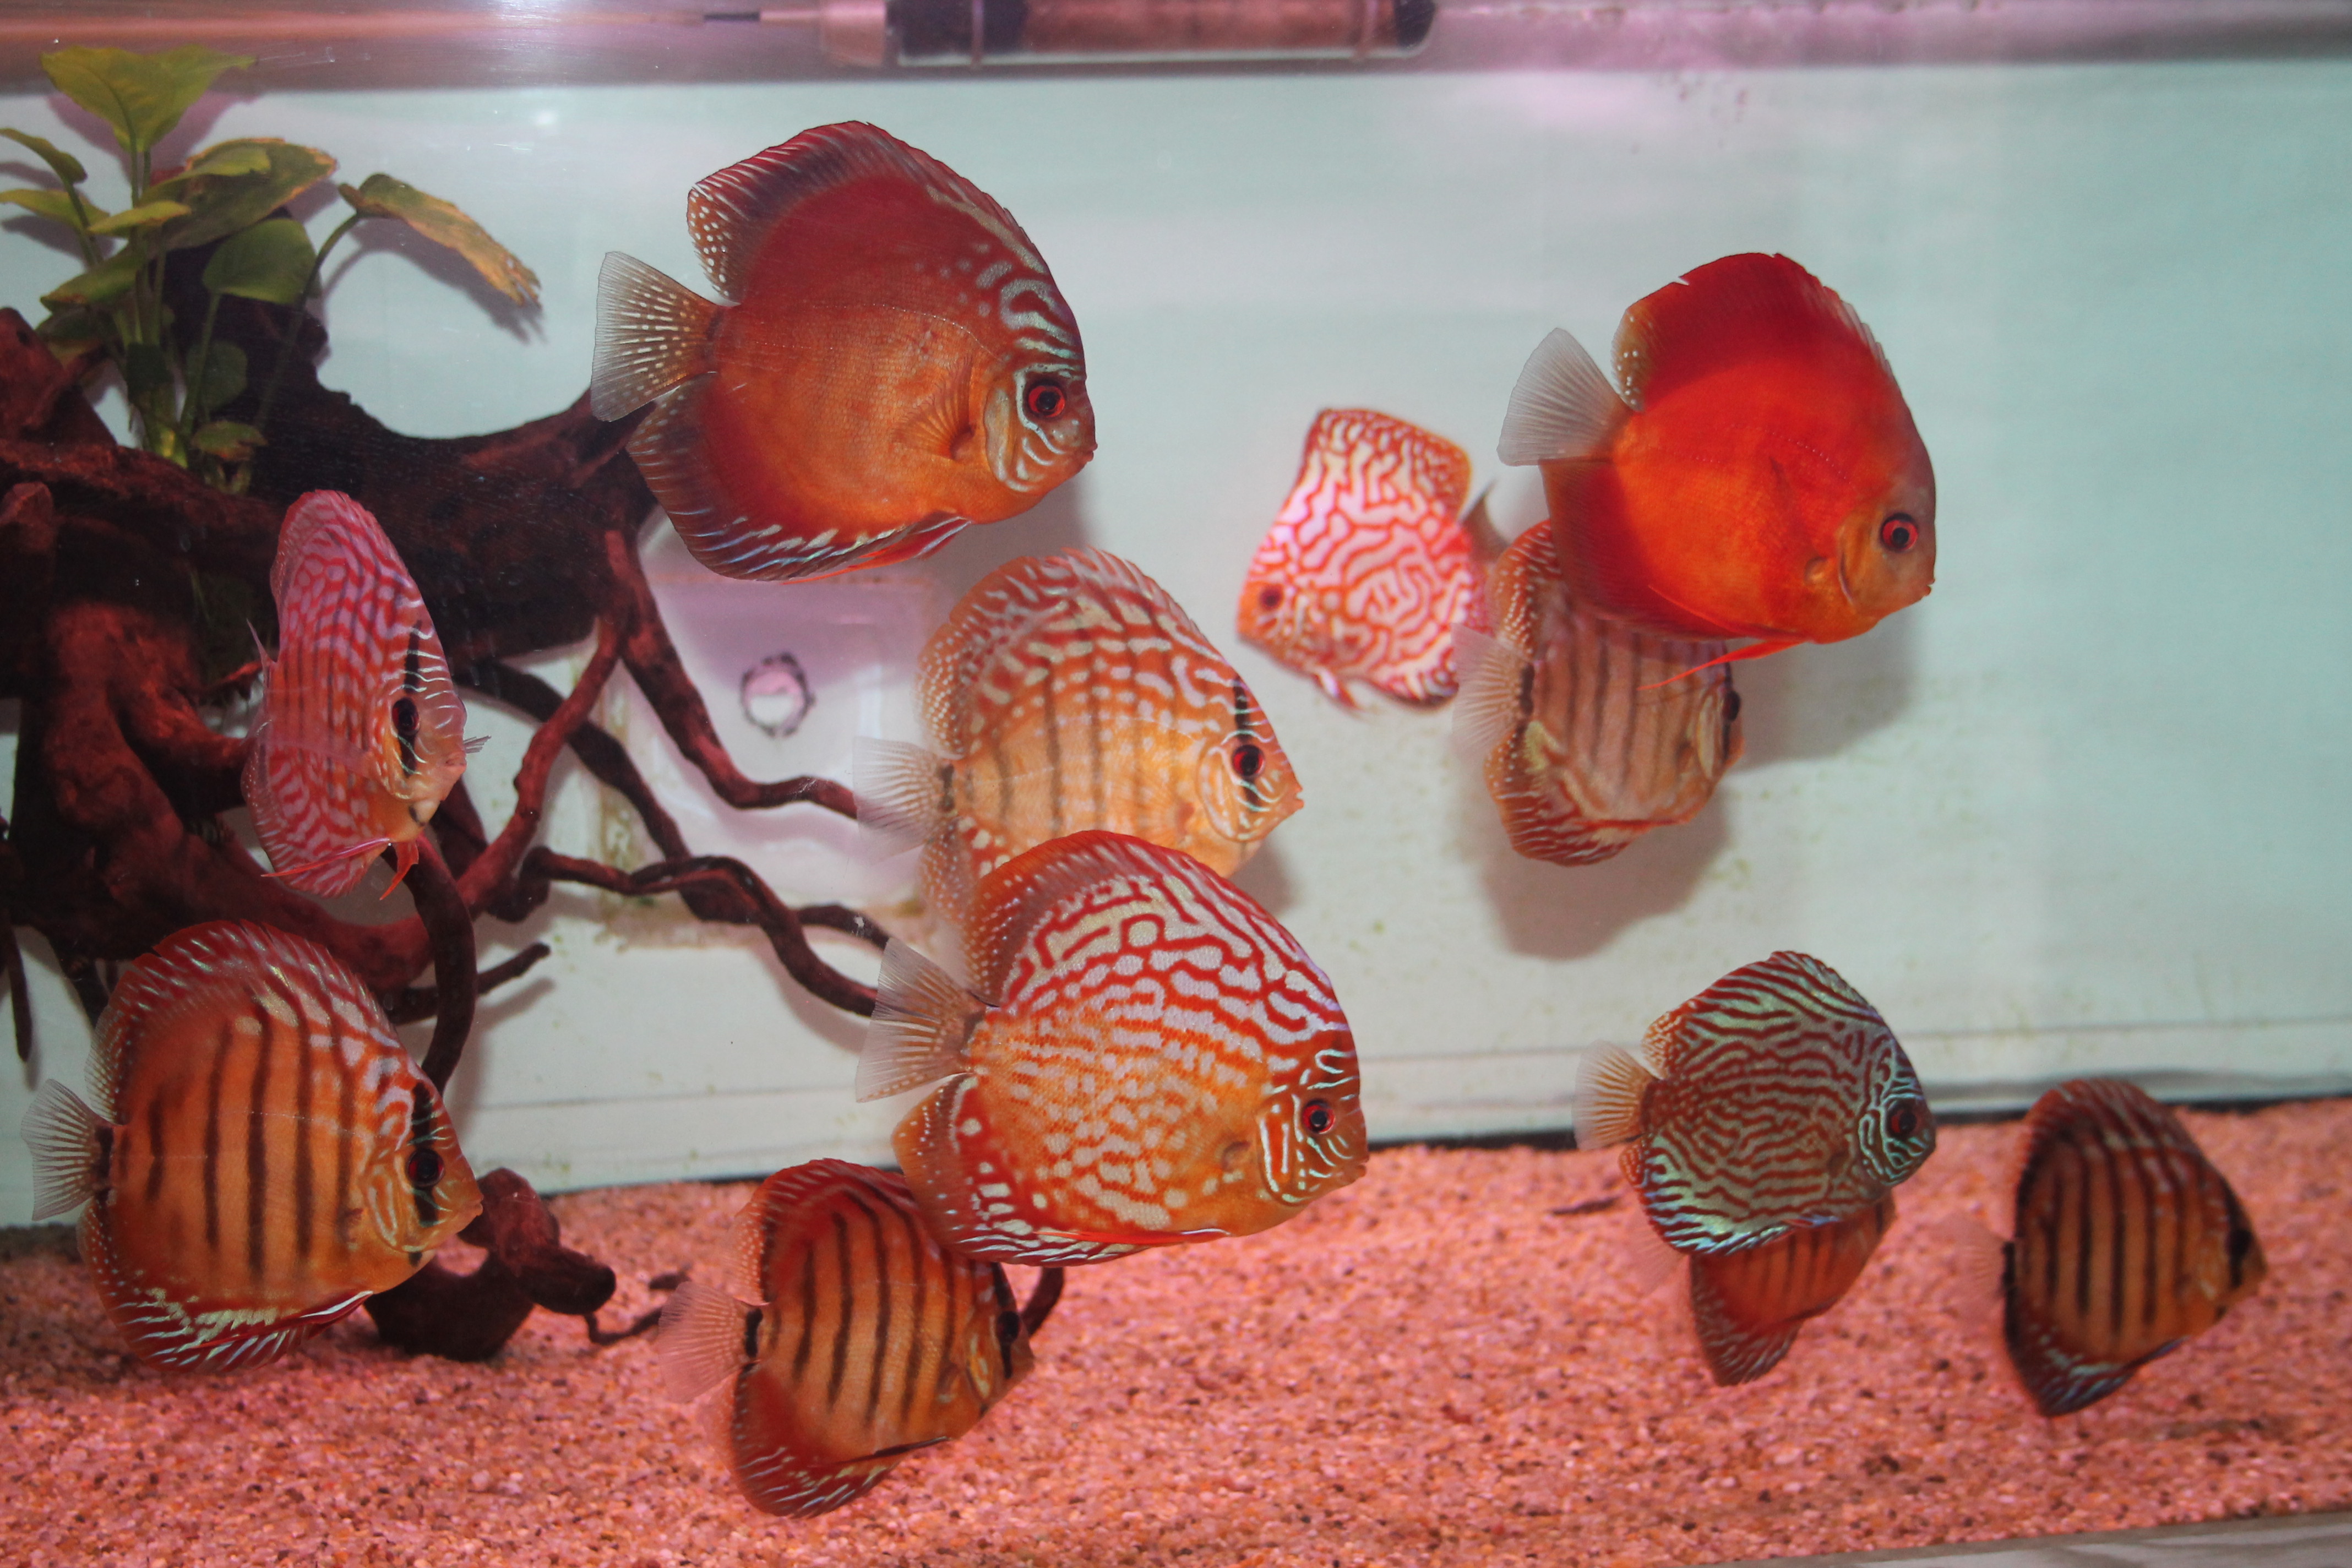
discus, art